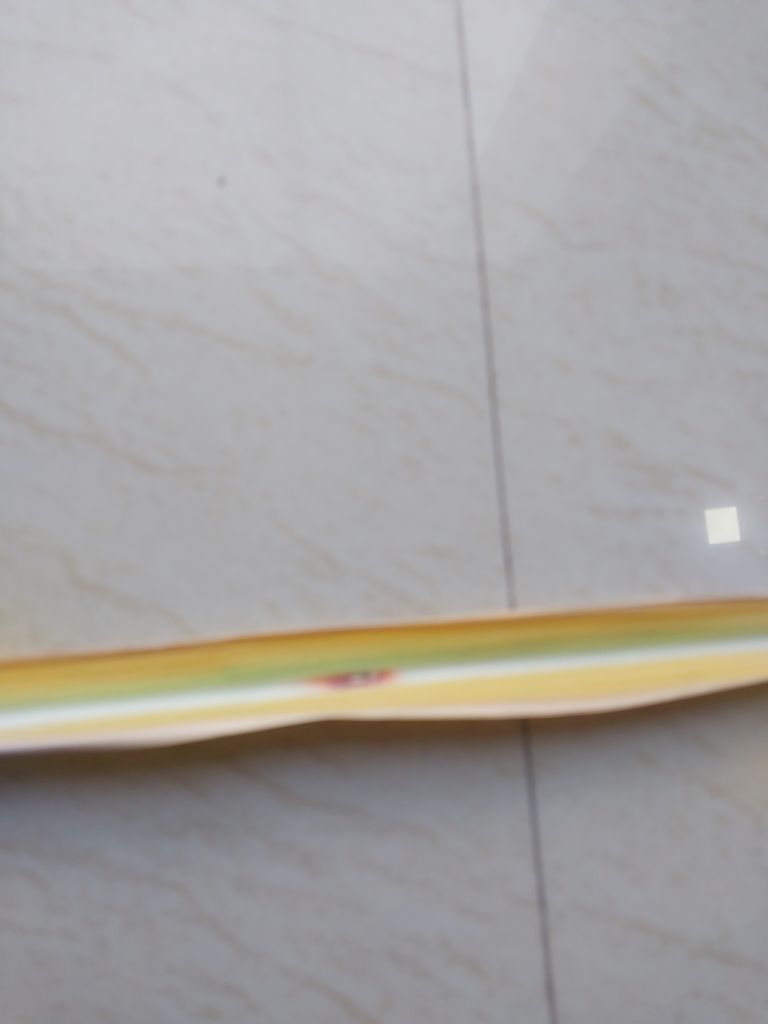
Label: Brown Spot